Hayashizaki Bunko

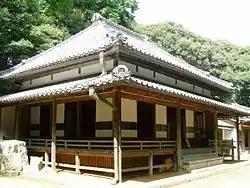
Hayashizaki Bunko

The was a library and academy in the Edo period located in the Ujiimazaikecho neighborhood of the city of Ise, Mie, Japan. It was an important resource for "kokugaku" scholars in the Bakumatsu period. The building once housing the collection was designated a National Historic Site of Japan in 1954.